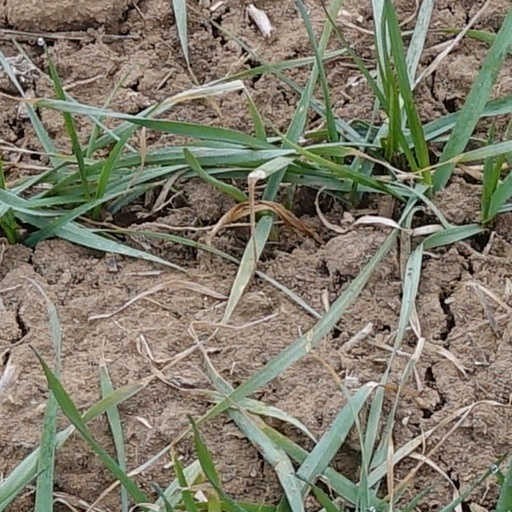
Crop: wheat